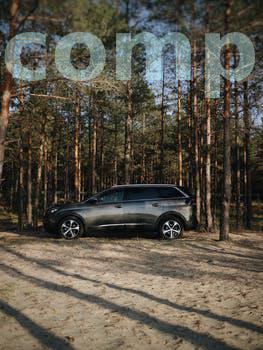
Label: Watermark